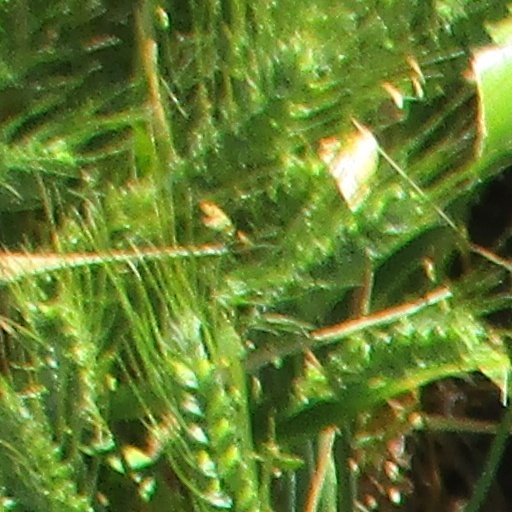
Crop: wheat